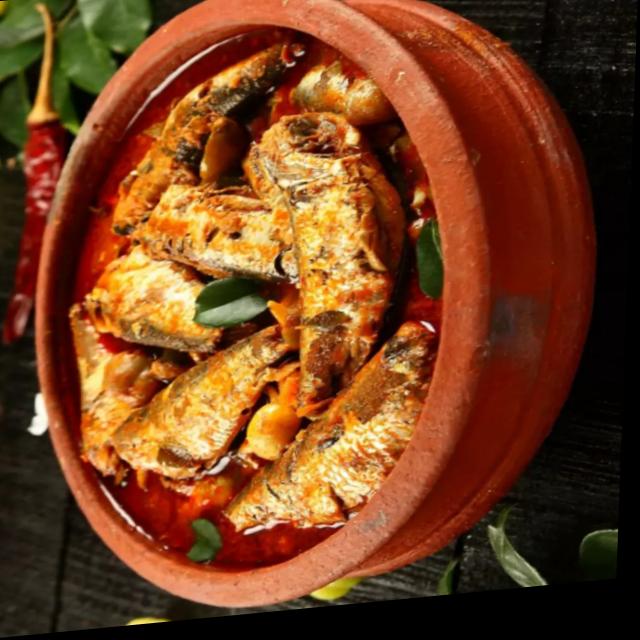
Dish: fish_curry